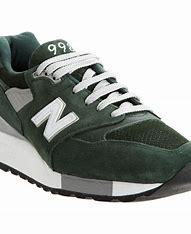
Brand: New
Model: Balance 998